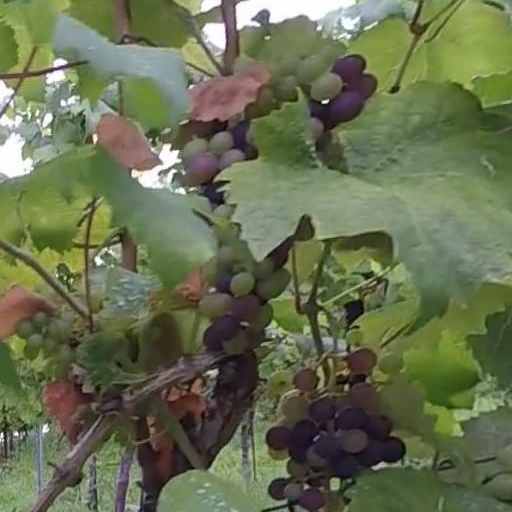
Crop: grape